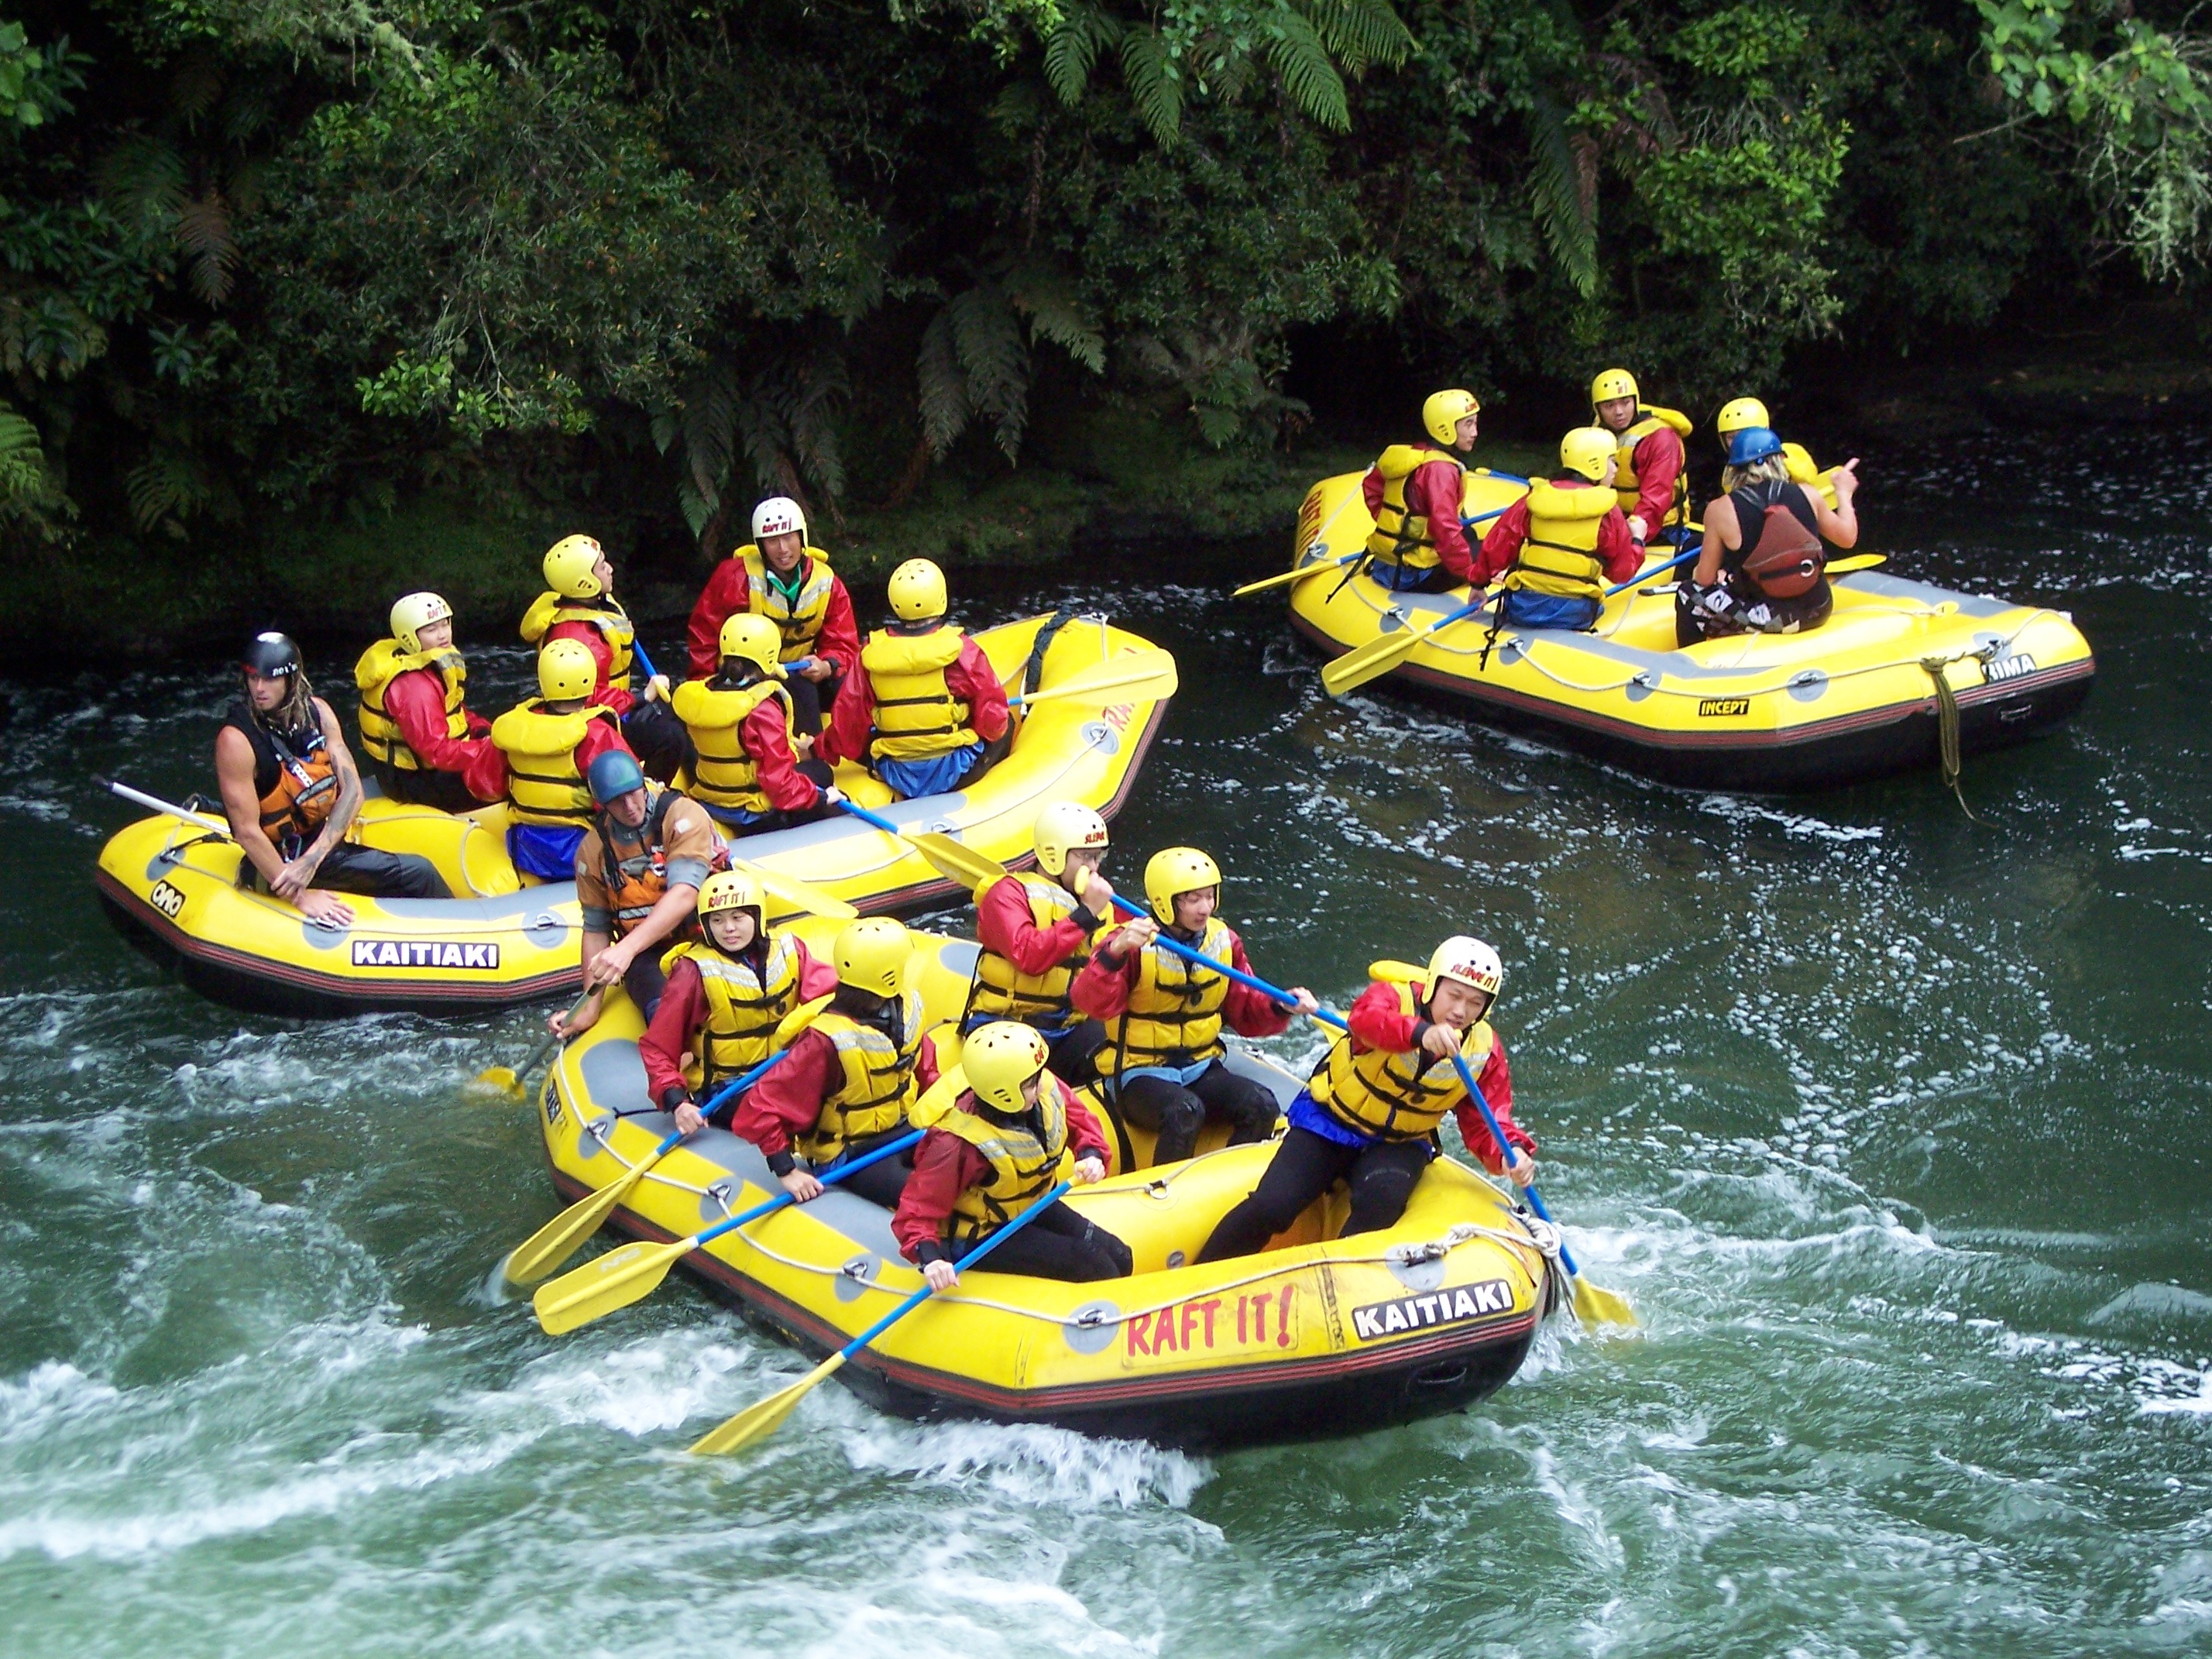
water, adventure, river, recreation, action, leisure, outdoors, fun, sports, new zealand, teamwork, raft, water sport, rafting, outdoor recreation, white water rafting, watercraft rowing